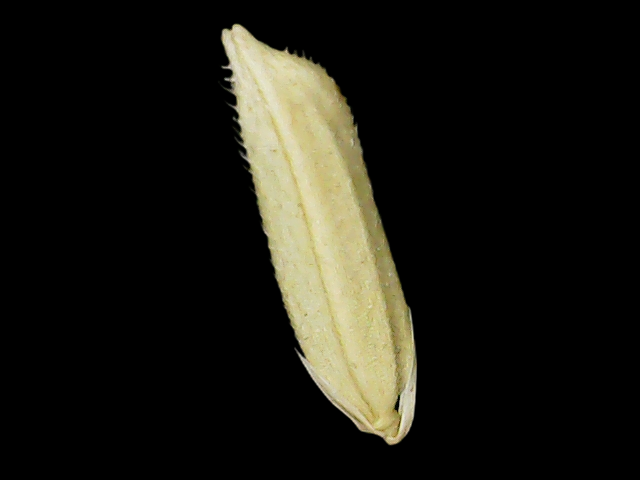
Rice variety: Binadhan20